Chapterhouse (band)

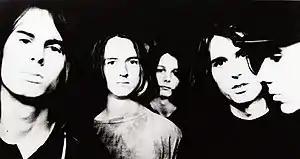
Chapterhouse c. 1991

Chapterhouse were a British shoegaze band from Reading, Berkshire, England. Formed in 1987 by Andrew Sherriff, Stephen Patman and Simon Rowe, the band began performing alongside Spacemen 3. They released two albums: "Whirlpool" (1991) and "Blood Music" (1993). The group temporarily reformed in 2008 after being asked to join Ulrich Schnauss onstage to perform his cover version of their song "Love Forever" at the Truck Festival in Oxfordshire. The band finished the brief reunion with two gigs in London (2009–2010) and tours in North America and Japan in 2010.